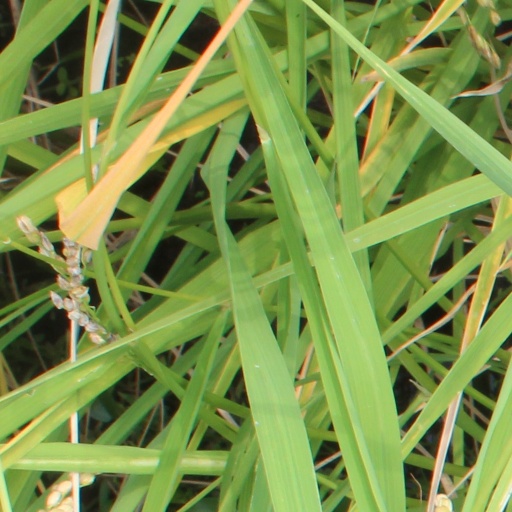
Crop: rice